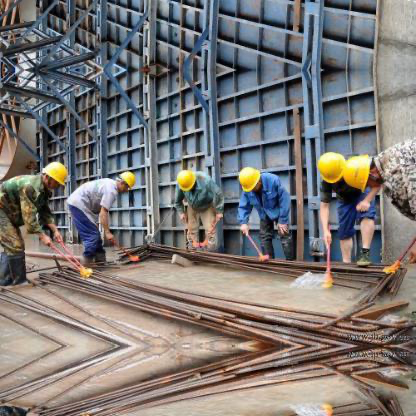
Objects in the image:
label: helmet
label: helmet
label: helmet
label: helmet
label: helmet
label: helmet